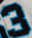
Number: 3